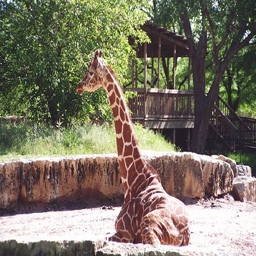
a giraffe is sitting in their pen and trees
A giraffe lying down in a secluded zoo pin.
A large giraffe sitting next to a park.
A giraffel laying in dirt area with a pavilion in the background.
A giraffe is laying down in the sand by some trees.